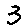
Label: 3